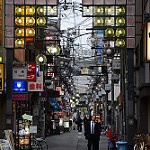
Label: street